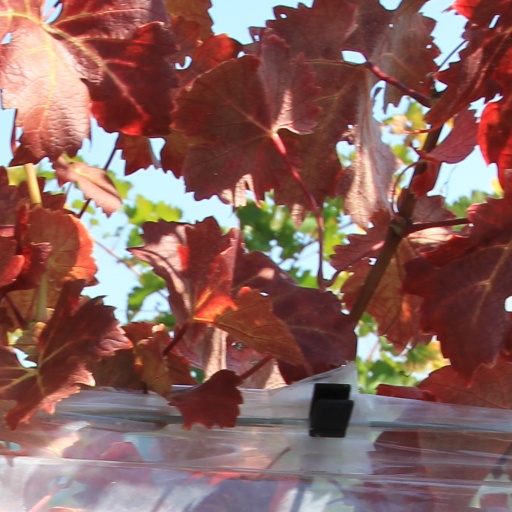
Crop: grape